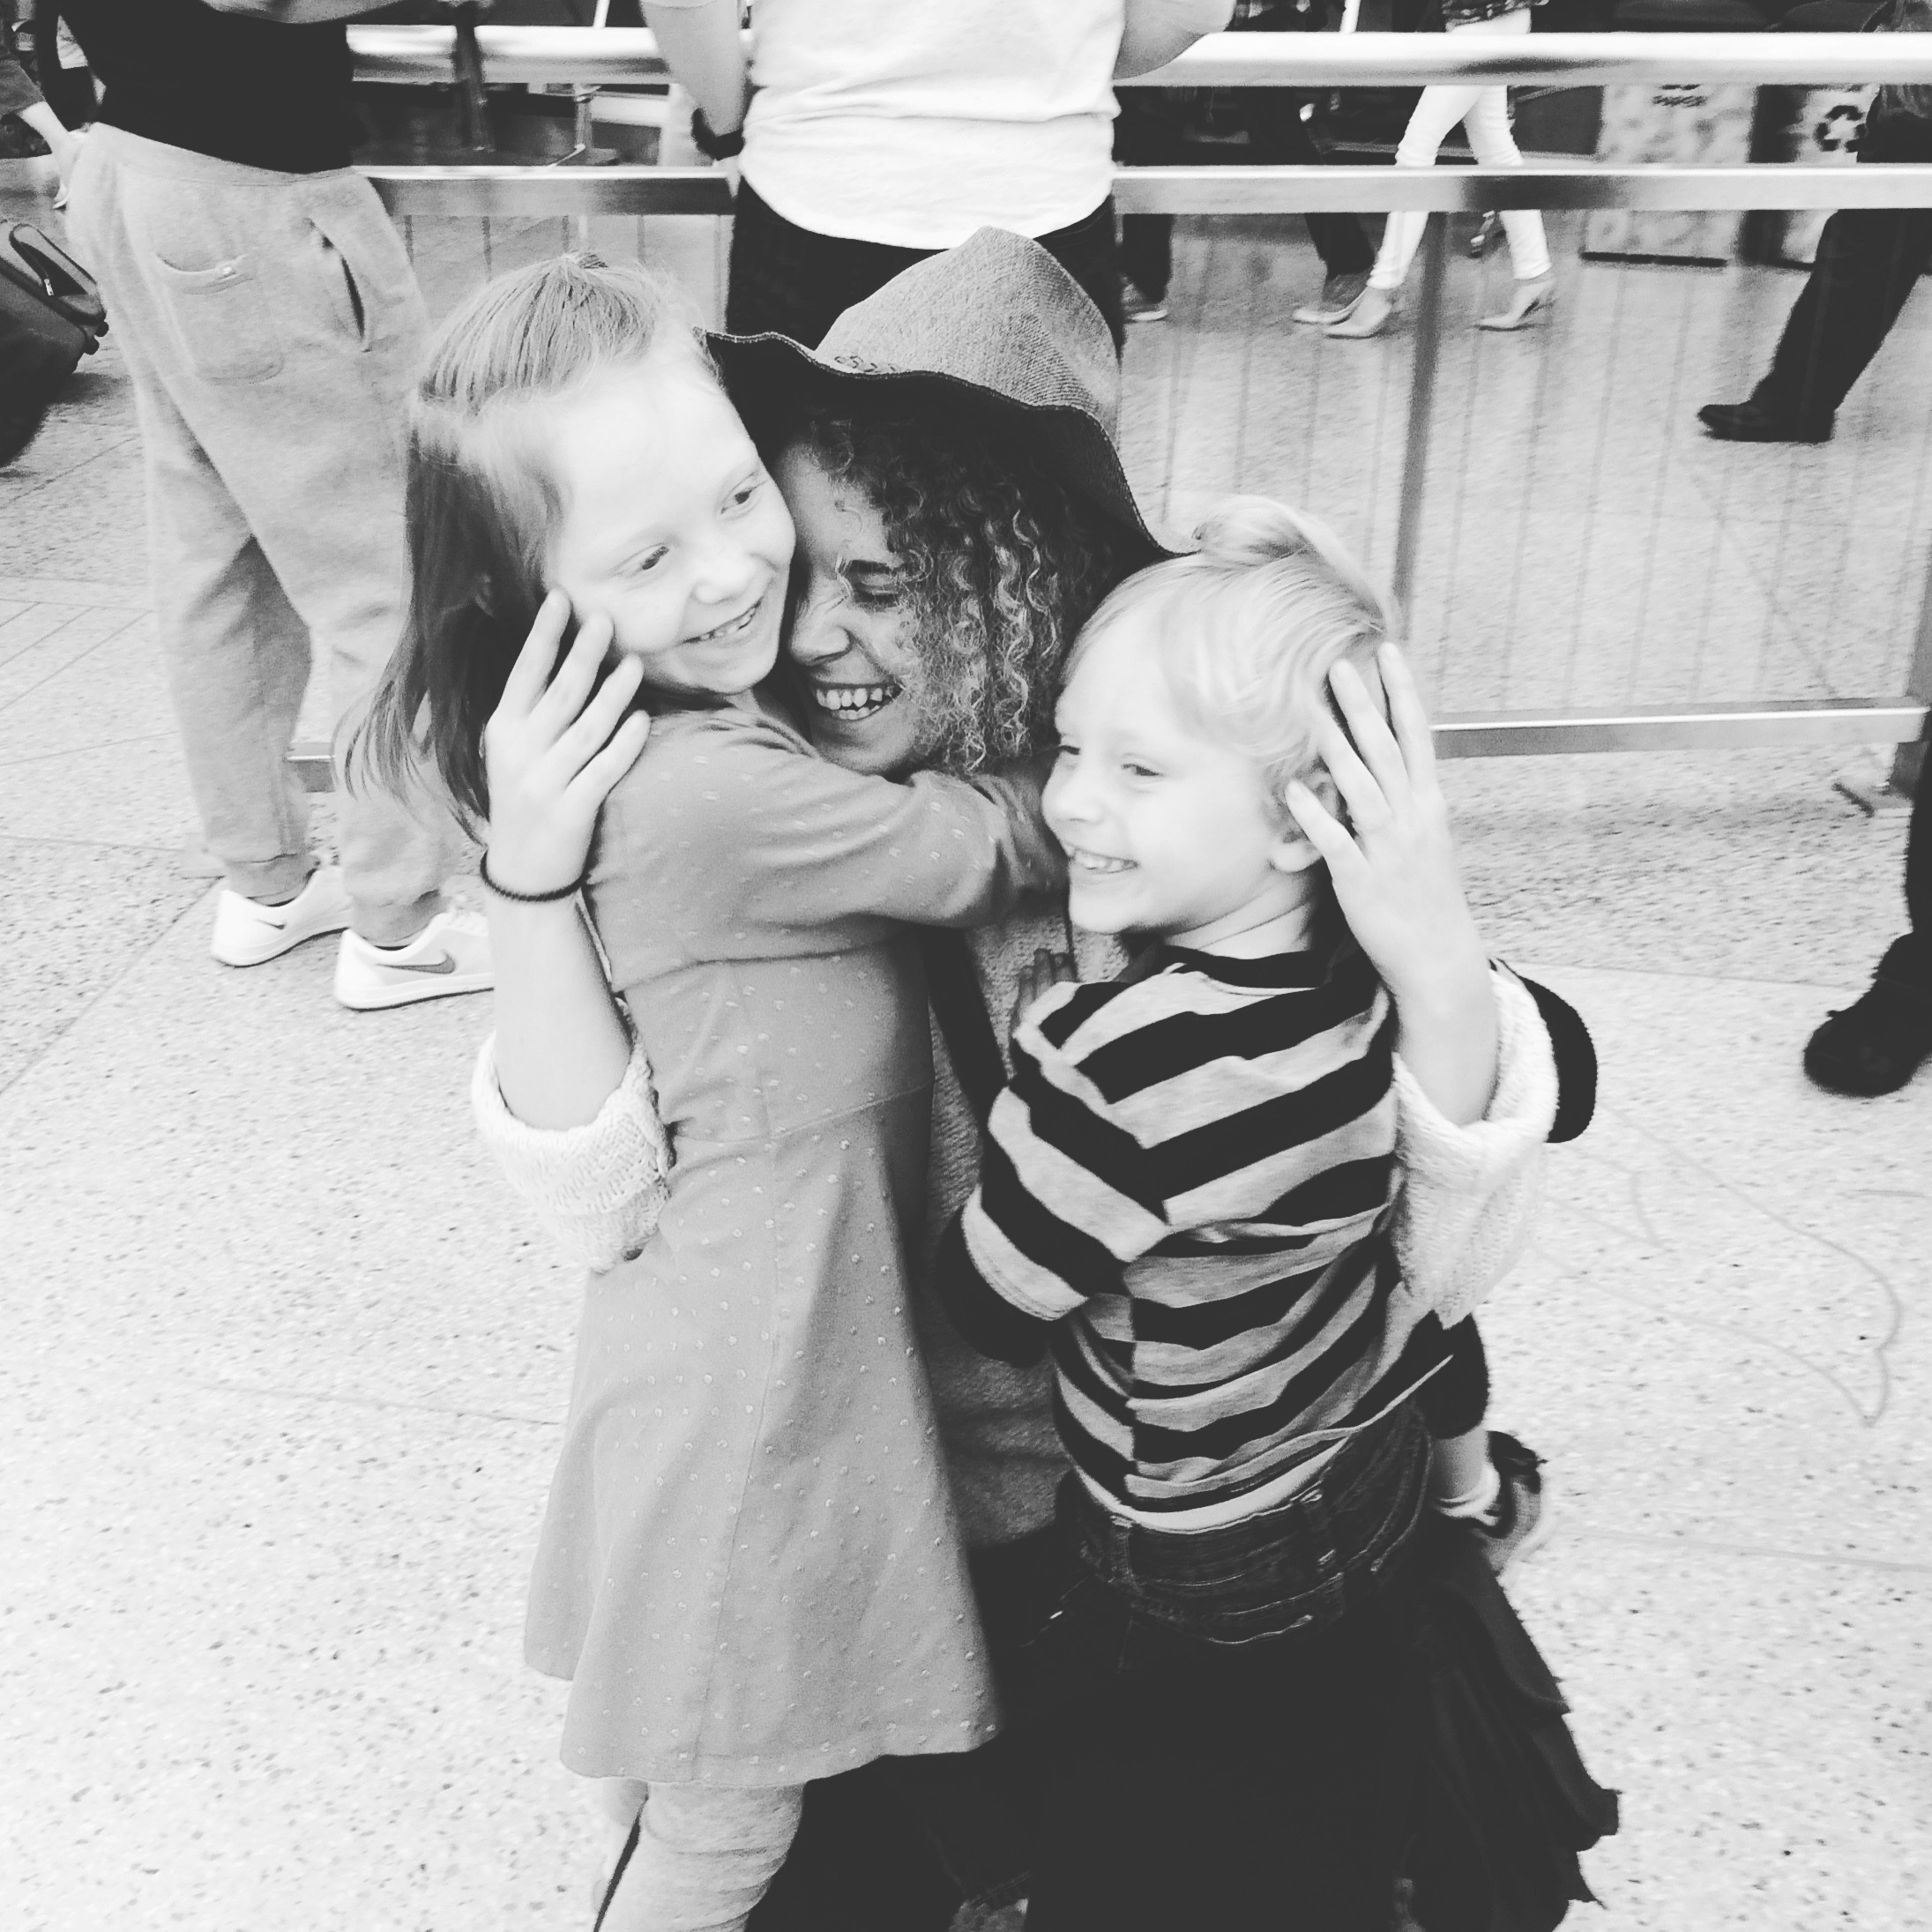
person, black and white, people, white, child, monochrome, hug, family, photograph, snapshot, interaction, monochrome photography